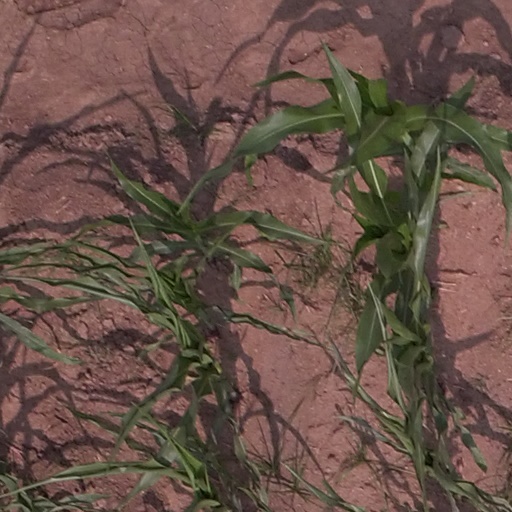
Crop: maize; corn